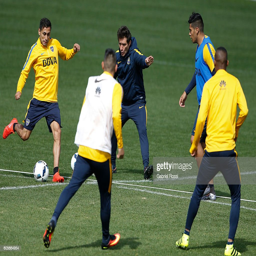
football player kicks the ball during training session .